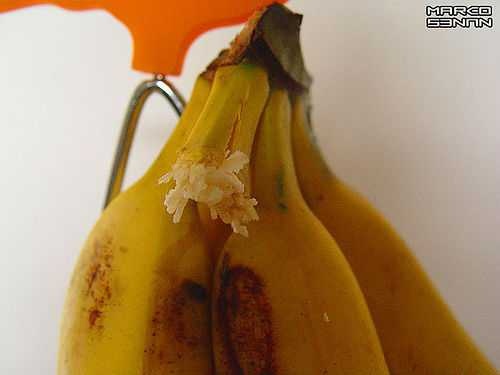
Label: Banana